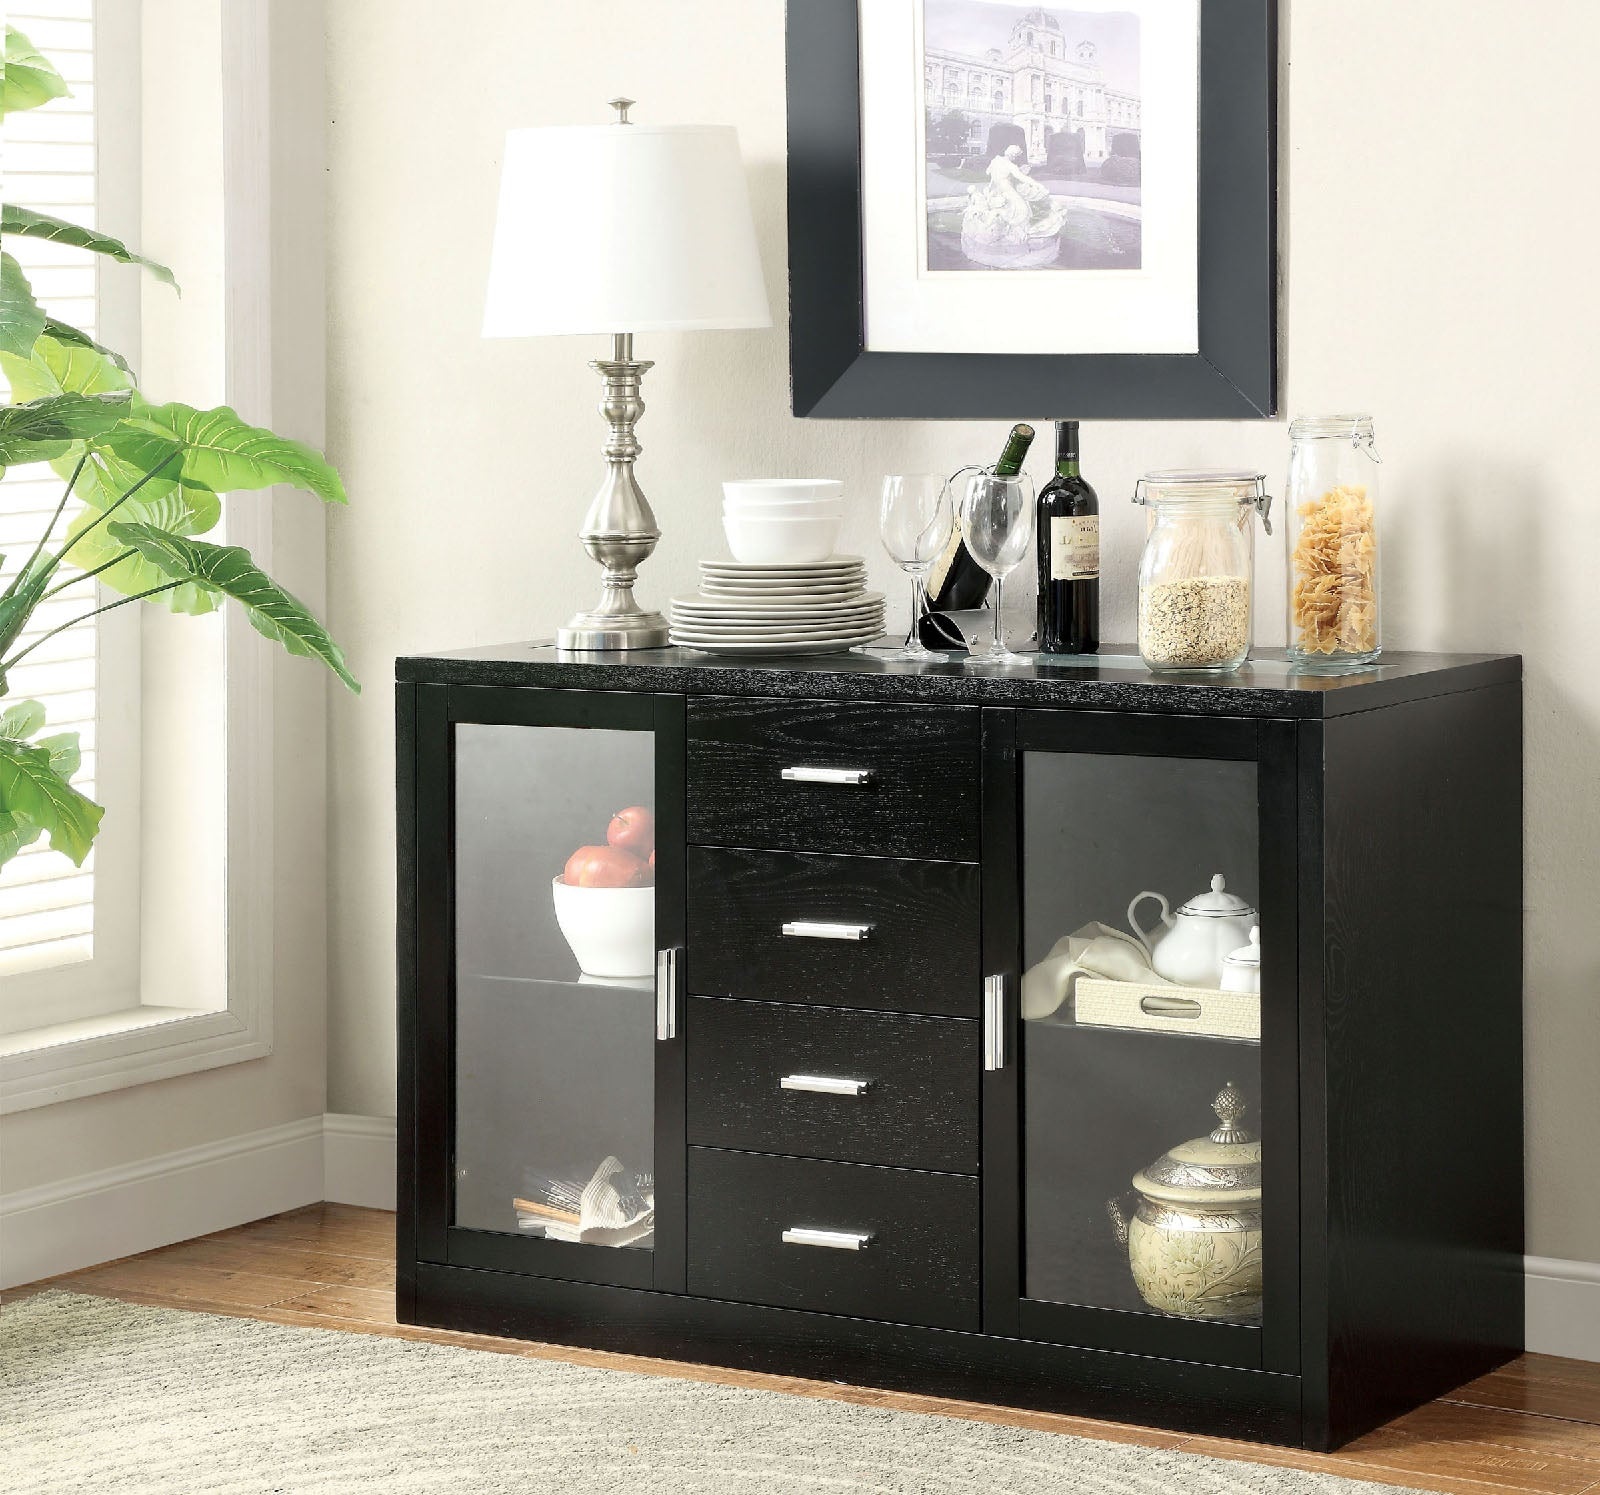
Furniture Of America Luminar Black Contemporary Server With Led Lights Model CM3559SV
This server shares the same style as the dining table: LED lights are there to change the mood, while solid, sleek lines create a very modern silhoutte. Product Details: Product Name: Server w/ LED Lights | Single Item Product Collection: LUMINAR Product SKU Number: CM3559SV Product Style: Contemporary Product Color: Black Material: Tempered Glass, Solid Wood, Wood Veneer, Others More Features: Product Weight (LB): 154.66 Product Volume: 25 Product Made In: CN Product Dimension (Inches): 52"W X 18"D X 34"H
Brand: Furniture of America
Category: Furniture > Cabinets & Storage > China Cabinets & Hutches > Server Hutches